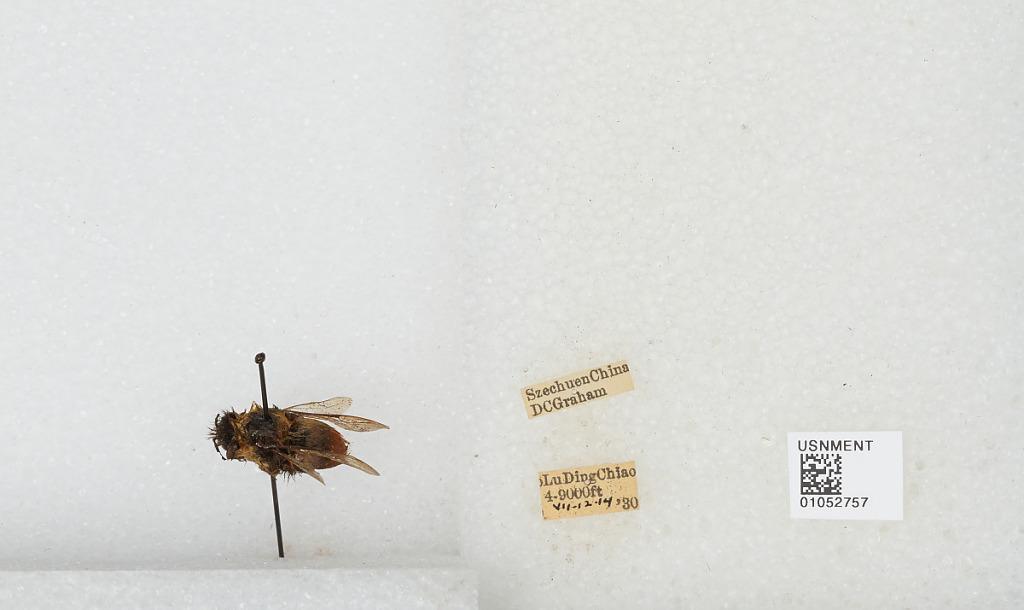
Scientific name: Bombus sp.
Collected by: D. Graham
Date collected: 1930-7-12
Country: China
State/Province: Sichuan
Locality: Lu Ding Chiao